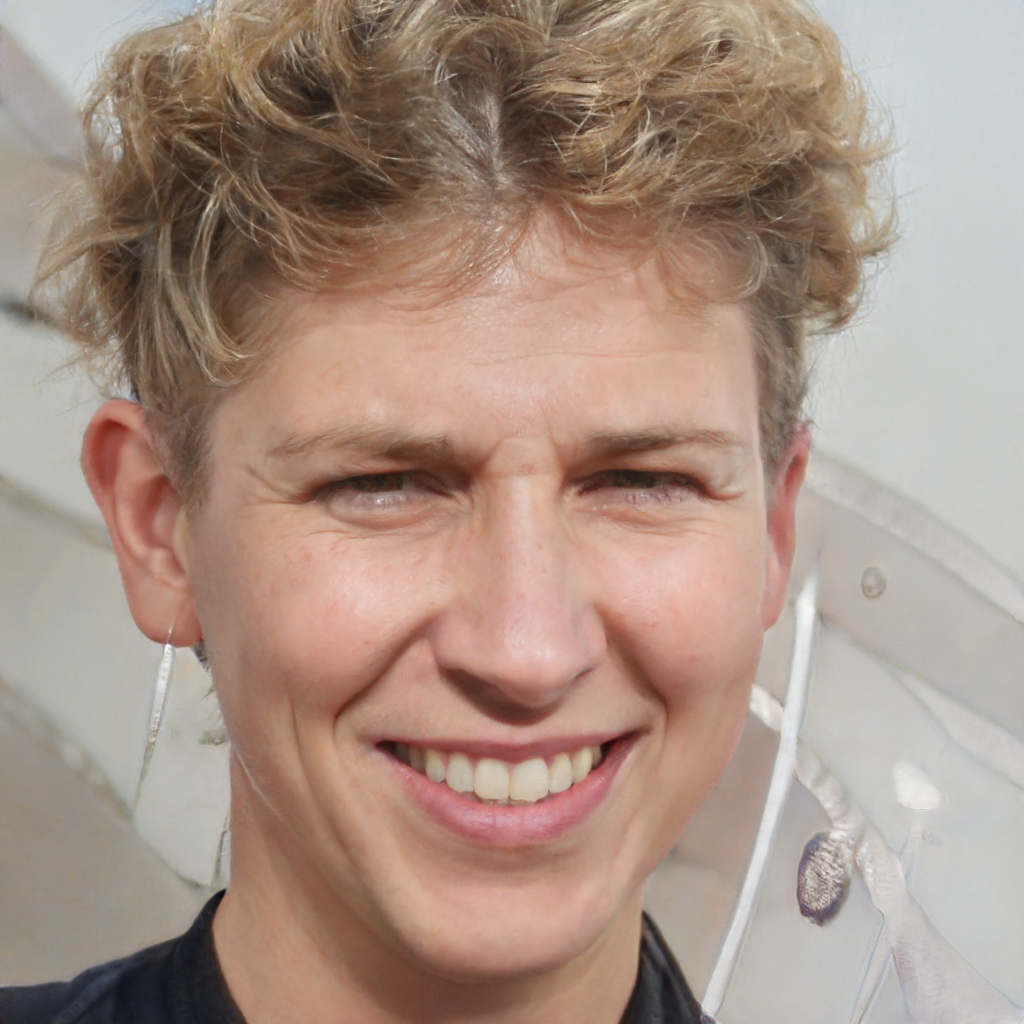
Gender: Female